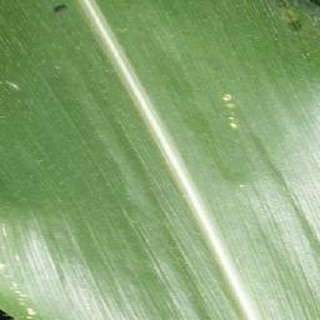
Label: healthy_corn